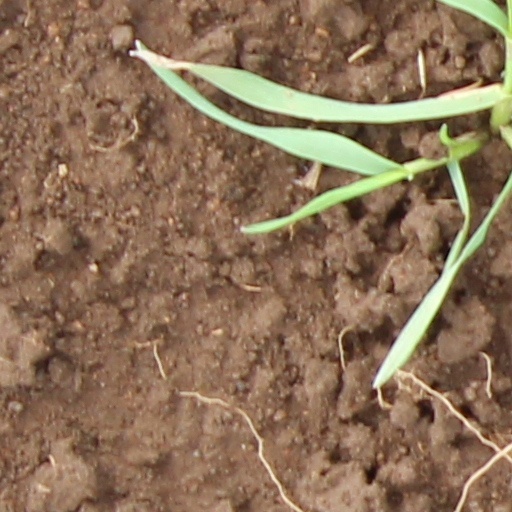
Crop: wheat